Imam Reza shrine

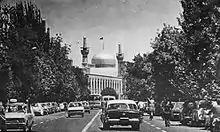
Shrine's view from Tehran Street, 1956

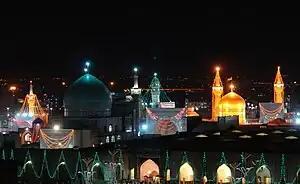
Imam Reza shrine at night, 2000s

Nader Shah Afshar and the Qajar Shahs who ruled Iran from 1789 to 1925 CE expanded the various places in the shrine. There were also some improvements in the shrine complex during the Qajar Dynasty. There was also some repair in both courtyards during Mozaffar ad-Din Shah's monarchy.